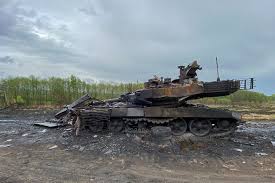
Label: Tank